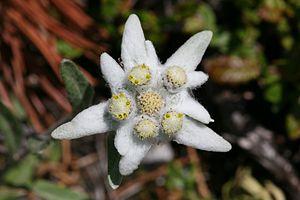
Edelweiss, appelée également Etoile des Neiges
Le Parc national des gorges de Bicaz-Hășmaș est une aire protégée située en Roumanie, dans le territoire administratif des județe de Harghita et de Neamț.
Le parc national de la Vanoise est un parc national situé en France dans le département de la Savoie en région Auvergne-Rhône-Alpes.
L'edelweiss ou édelweiss, pied-de-lion, Gnaphale à pied de lion, étoile d'argent ou encore étoile des glaciers est une espèce de plantes de la famille des Astéracées. C'est une des plus célèbres plantes de montagne, en partie en raison de sa rareté. Son nom provient de l'allemand edel, « noble », et weiß, « blanc ». En Suisse, l'edelweiss est souvent utilisé comme un véritable emblème national, il figure notamment sur la pièce de 5 francs suisses.